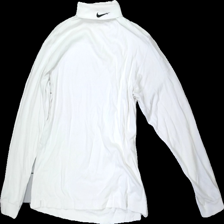
View: front
Type: Top
Category: Ladies
Brand: Not in the list
Colors: White, Black
Material: 52% Cotton 48% Polyester
Pattern: Embroidered
Cut: Tight, Turtle neck
Size: M
Season: All
Stains: Major
Damage: sweat stained
Damage location: top center
Price range: <50
Recommended usage: Export
Description: White longsleeve top with embroidered logo